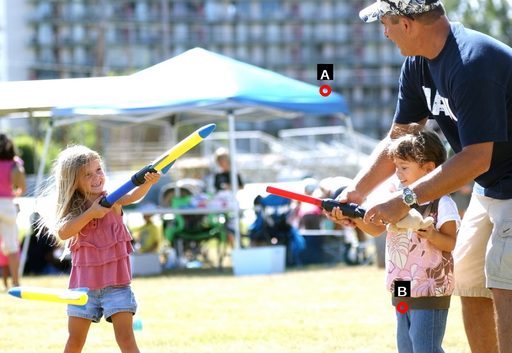
Question: Two points are circled on the image, labeled by A and B beside each circle. Which point is closer to the camera?
Select from the following choices.
(A) A is closer
(B) B is closer
Answer: B